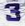
Number: 3